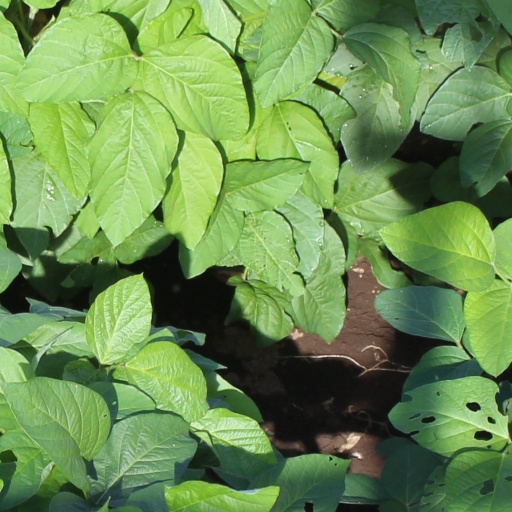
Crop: soybean